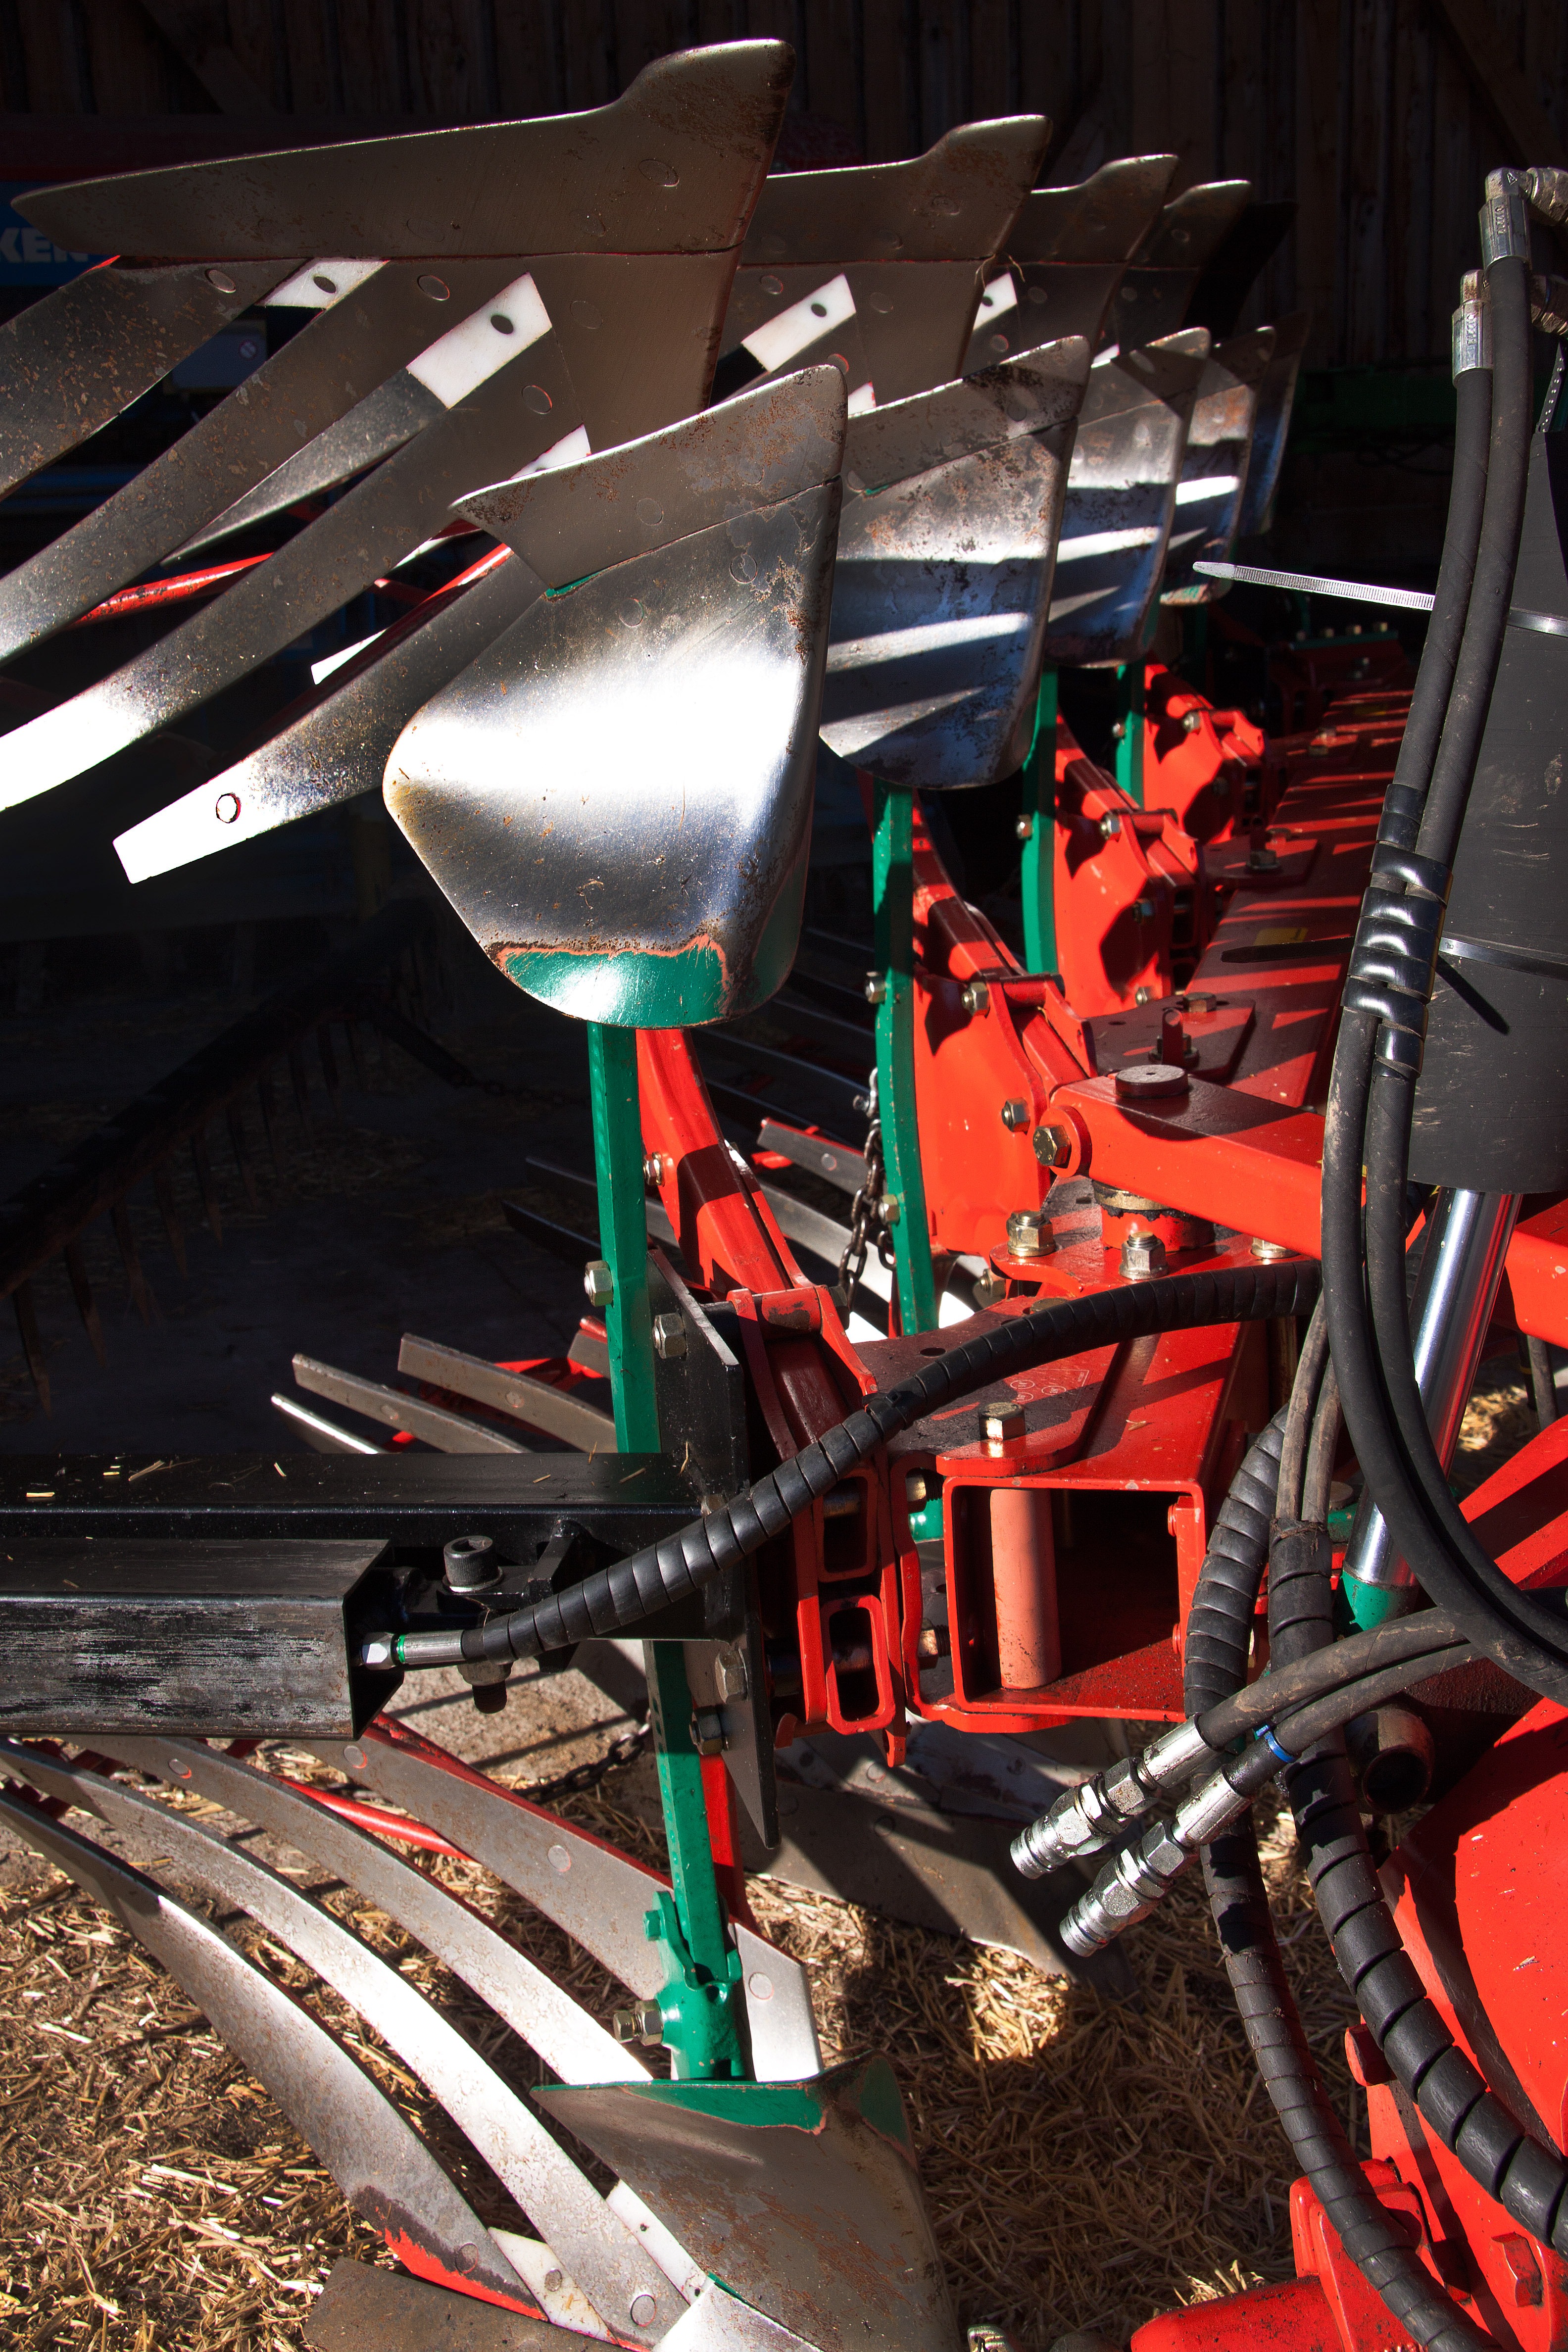
work, farm, wheel, bicycle, vehicle, machine, agriculture, modern, device, mountain bike, agricultural, engine, racing, plough, tillage equipment